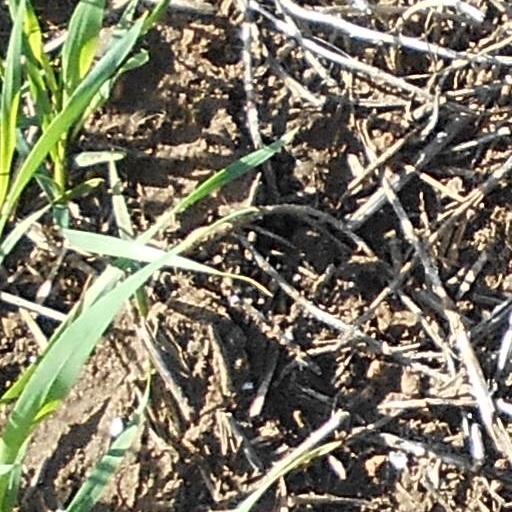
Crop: wheat